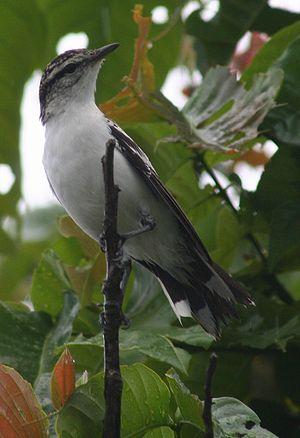
L'Échenilleur de Polynésie est une espèce d’oiseau passereau de la famille des Campephagidae.